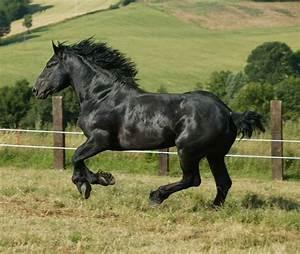
horse